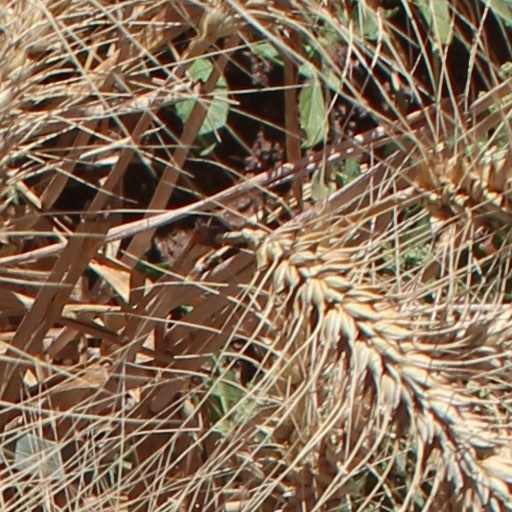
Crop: wheat